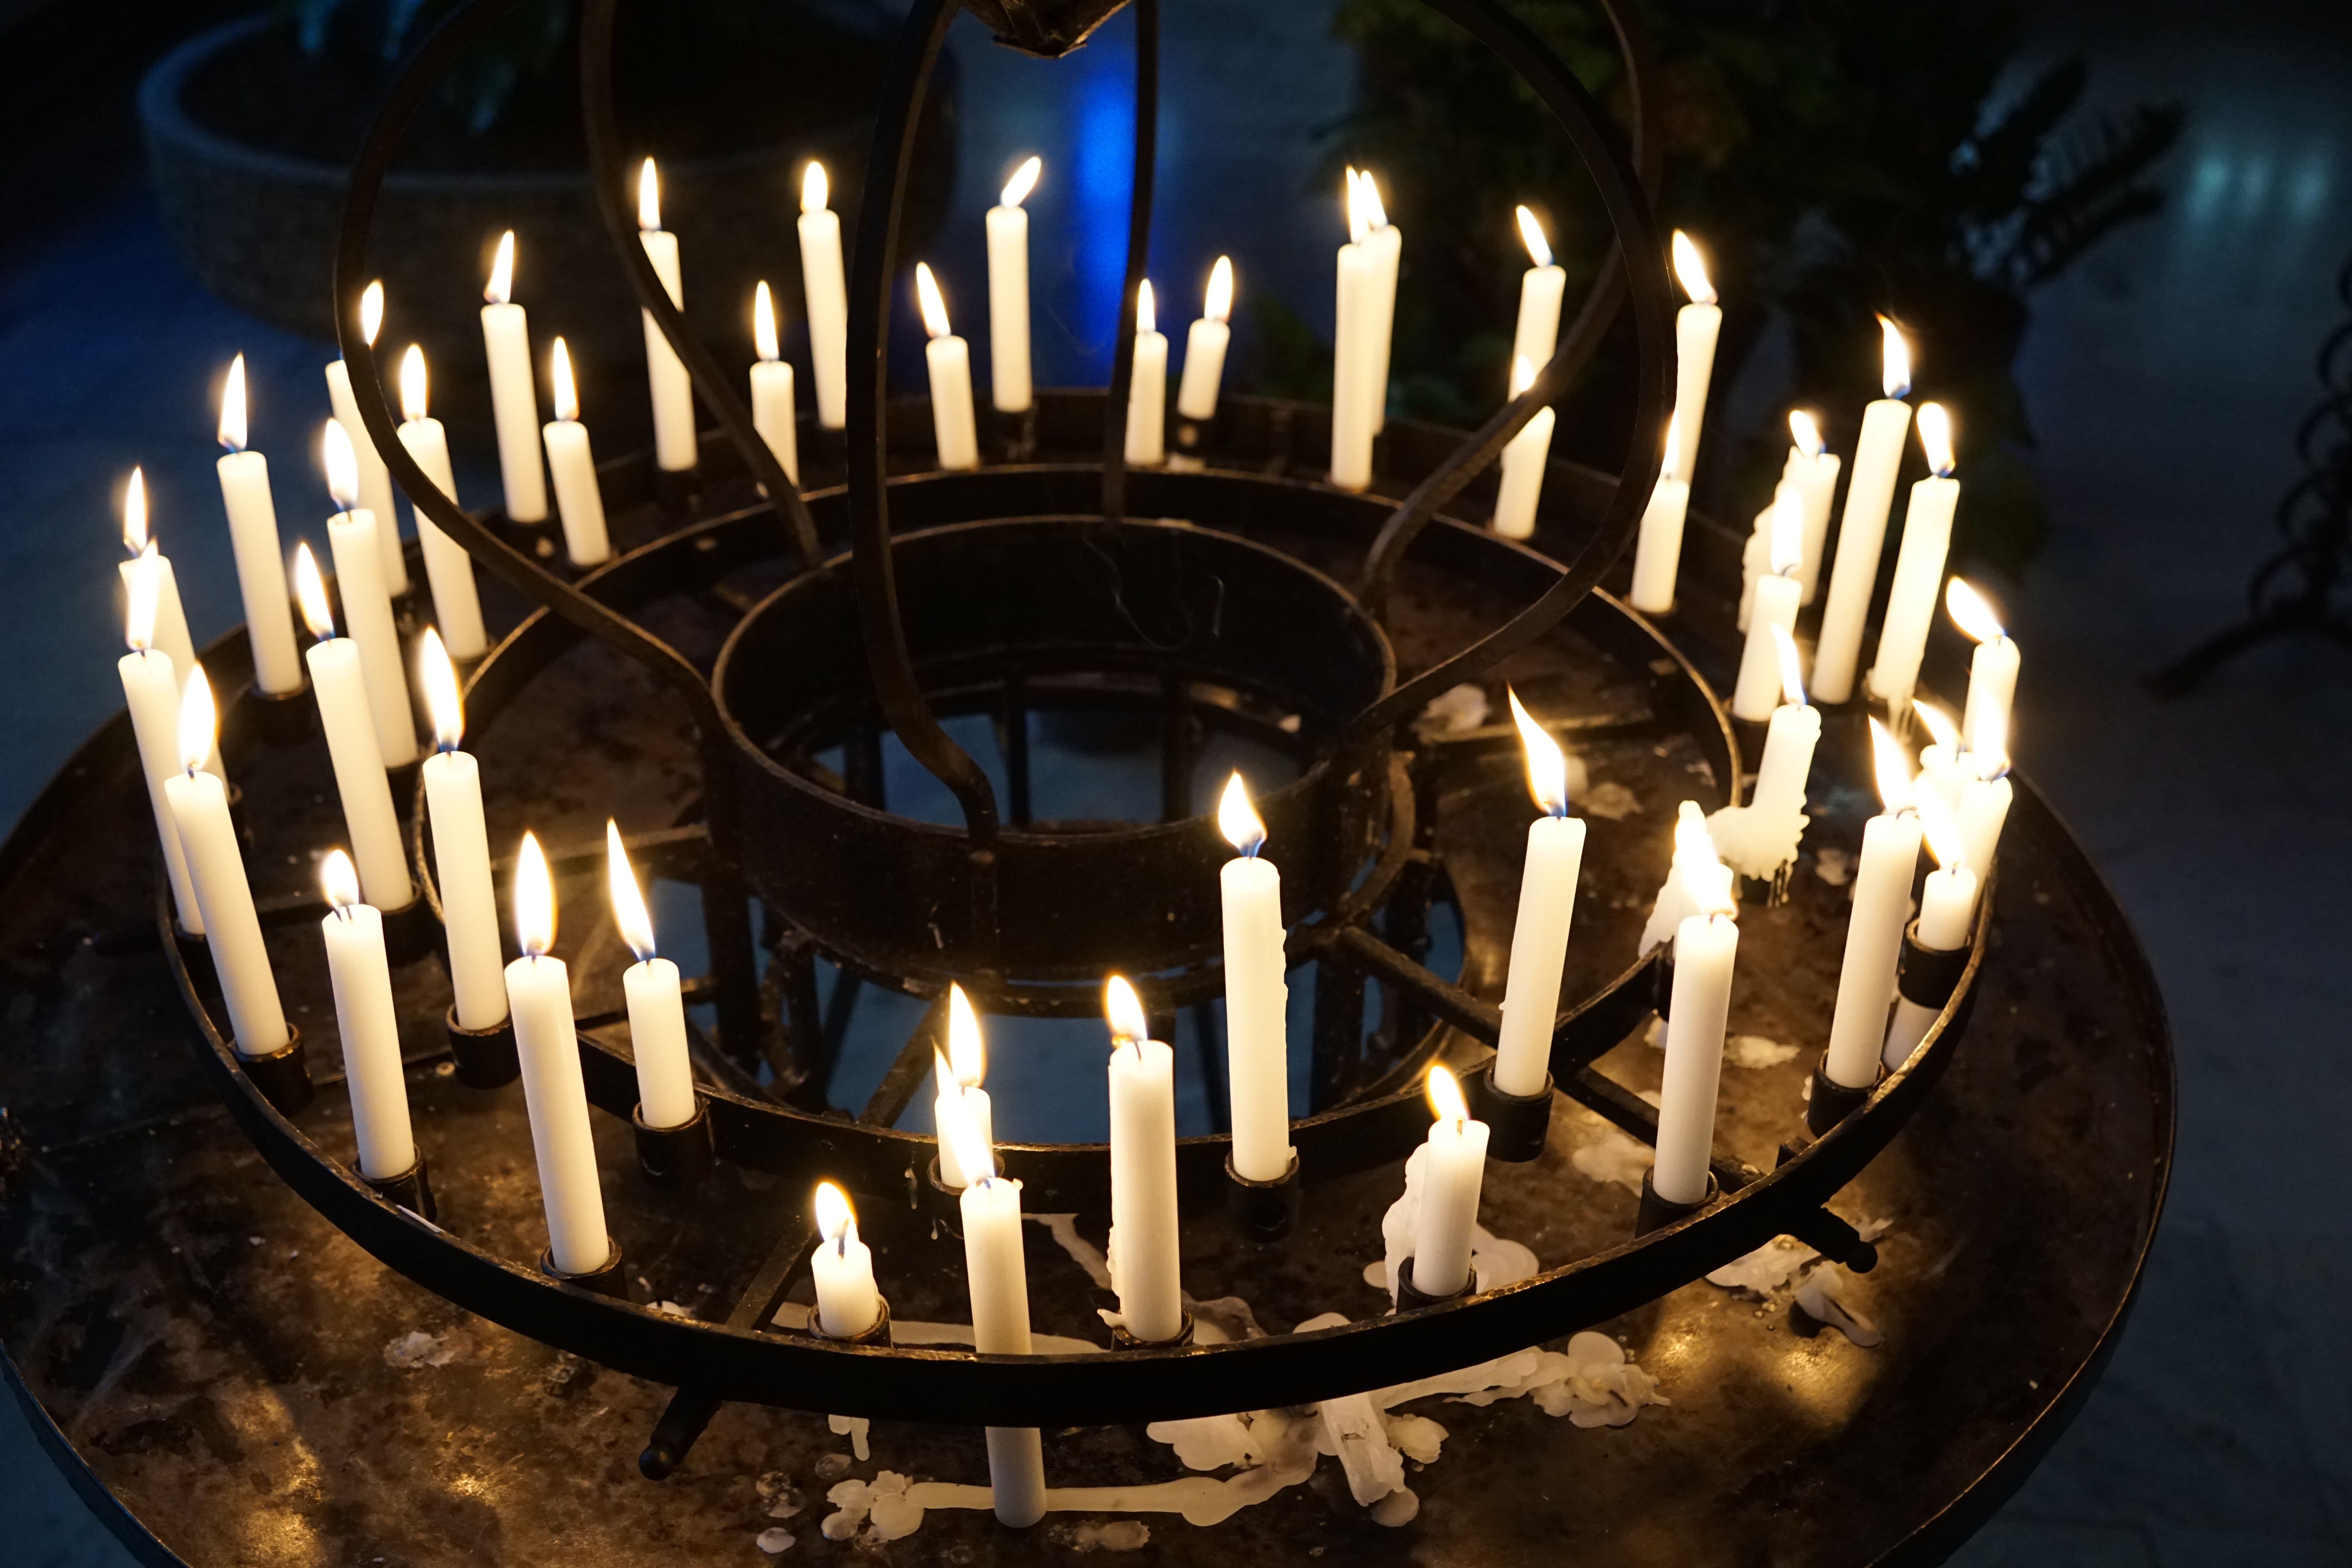
light, church, lighting, candles, man made object